Question: Please indicate a possible affordance area of baseball bat that can be used for holding
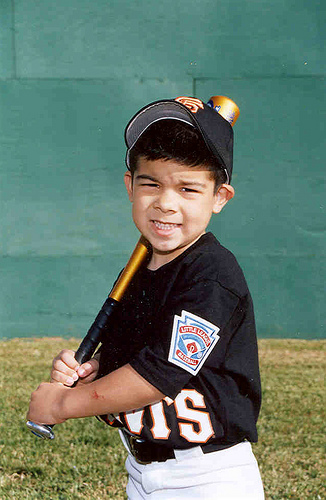
Answer: [22.391, 291.584, 113.563, 444.895]